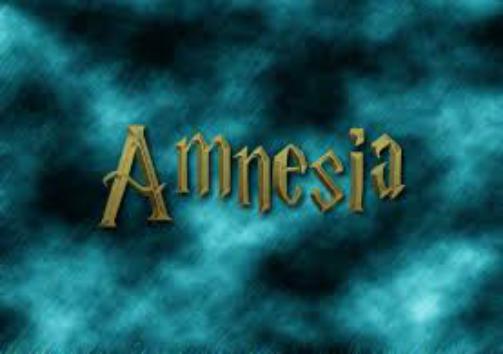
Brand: amnesia
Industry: Clothes